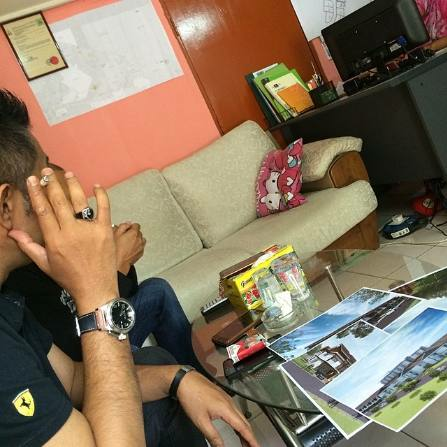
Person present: Yes